France–Ivory Coast relations

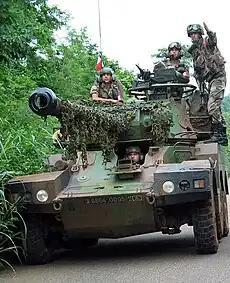
French Soldiers in Ivory Coast; 2003.

Immediately after obtaining independence, Ivory Coast came under the French sphere of influence known as "Françafrique". Relations between both nations became close and France became Ivory Coast's largest trading partner.